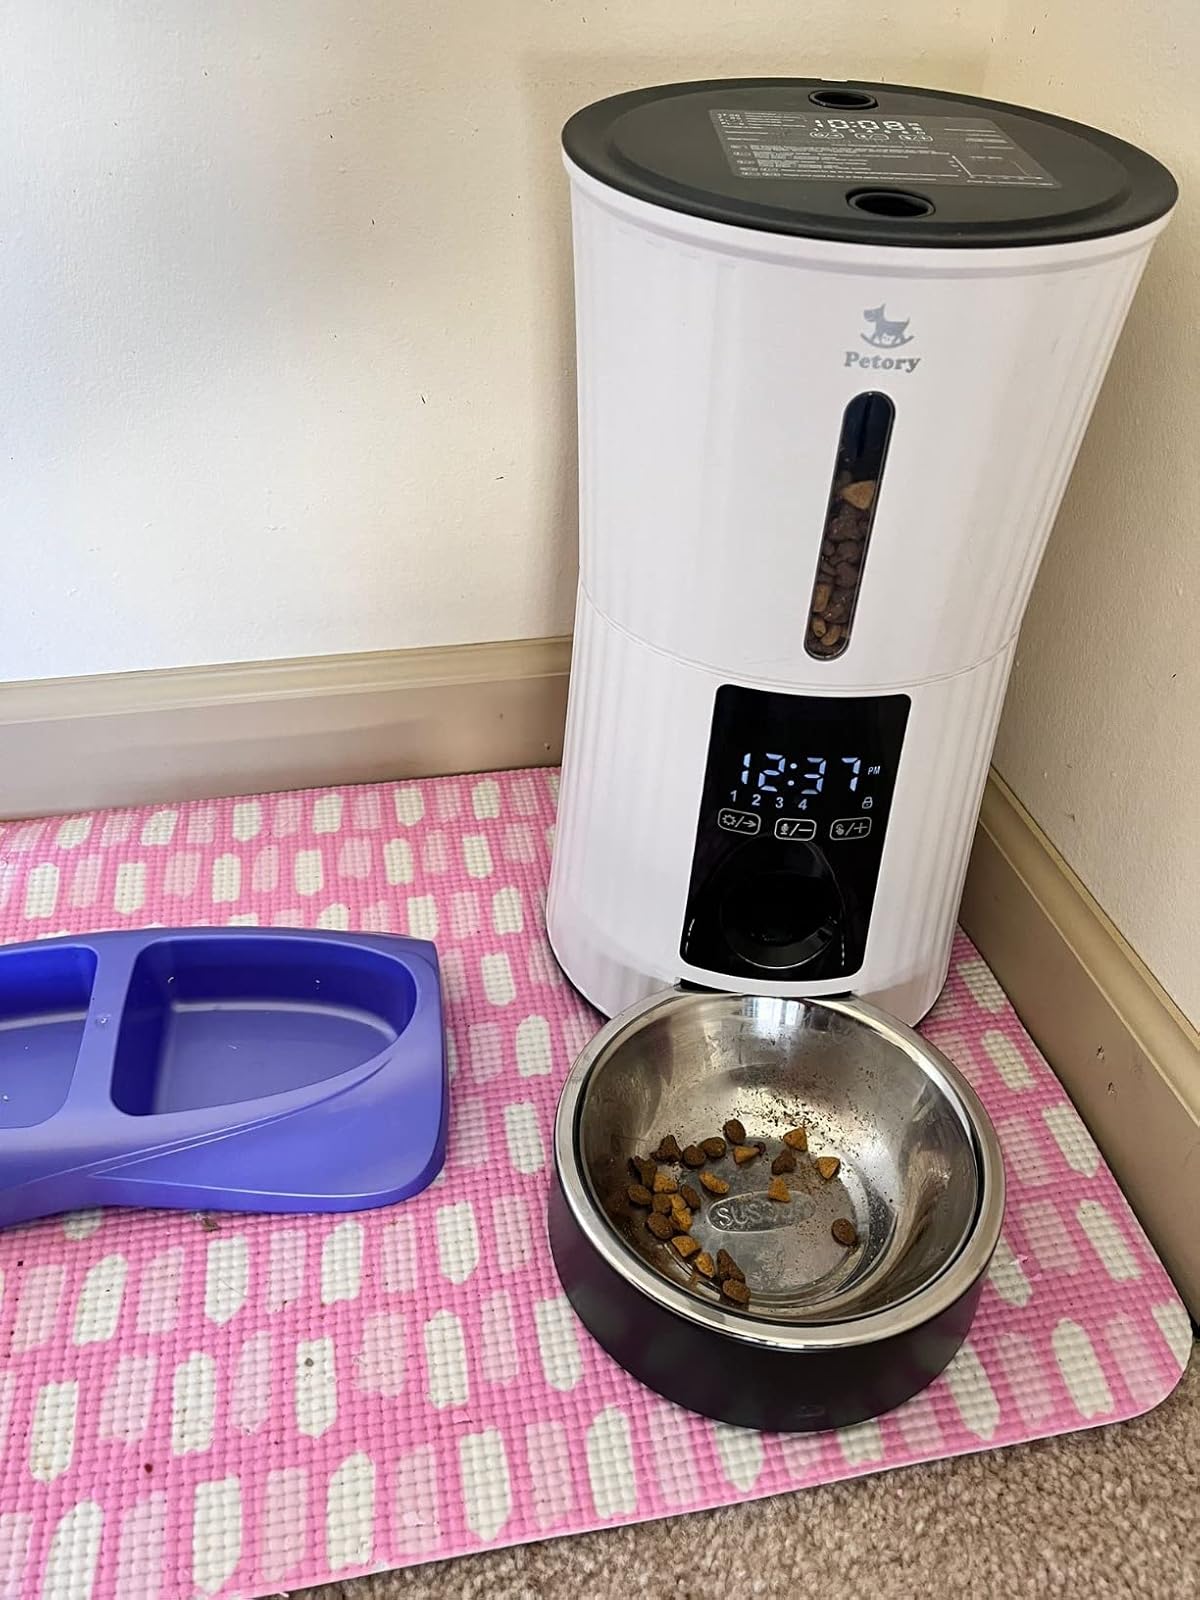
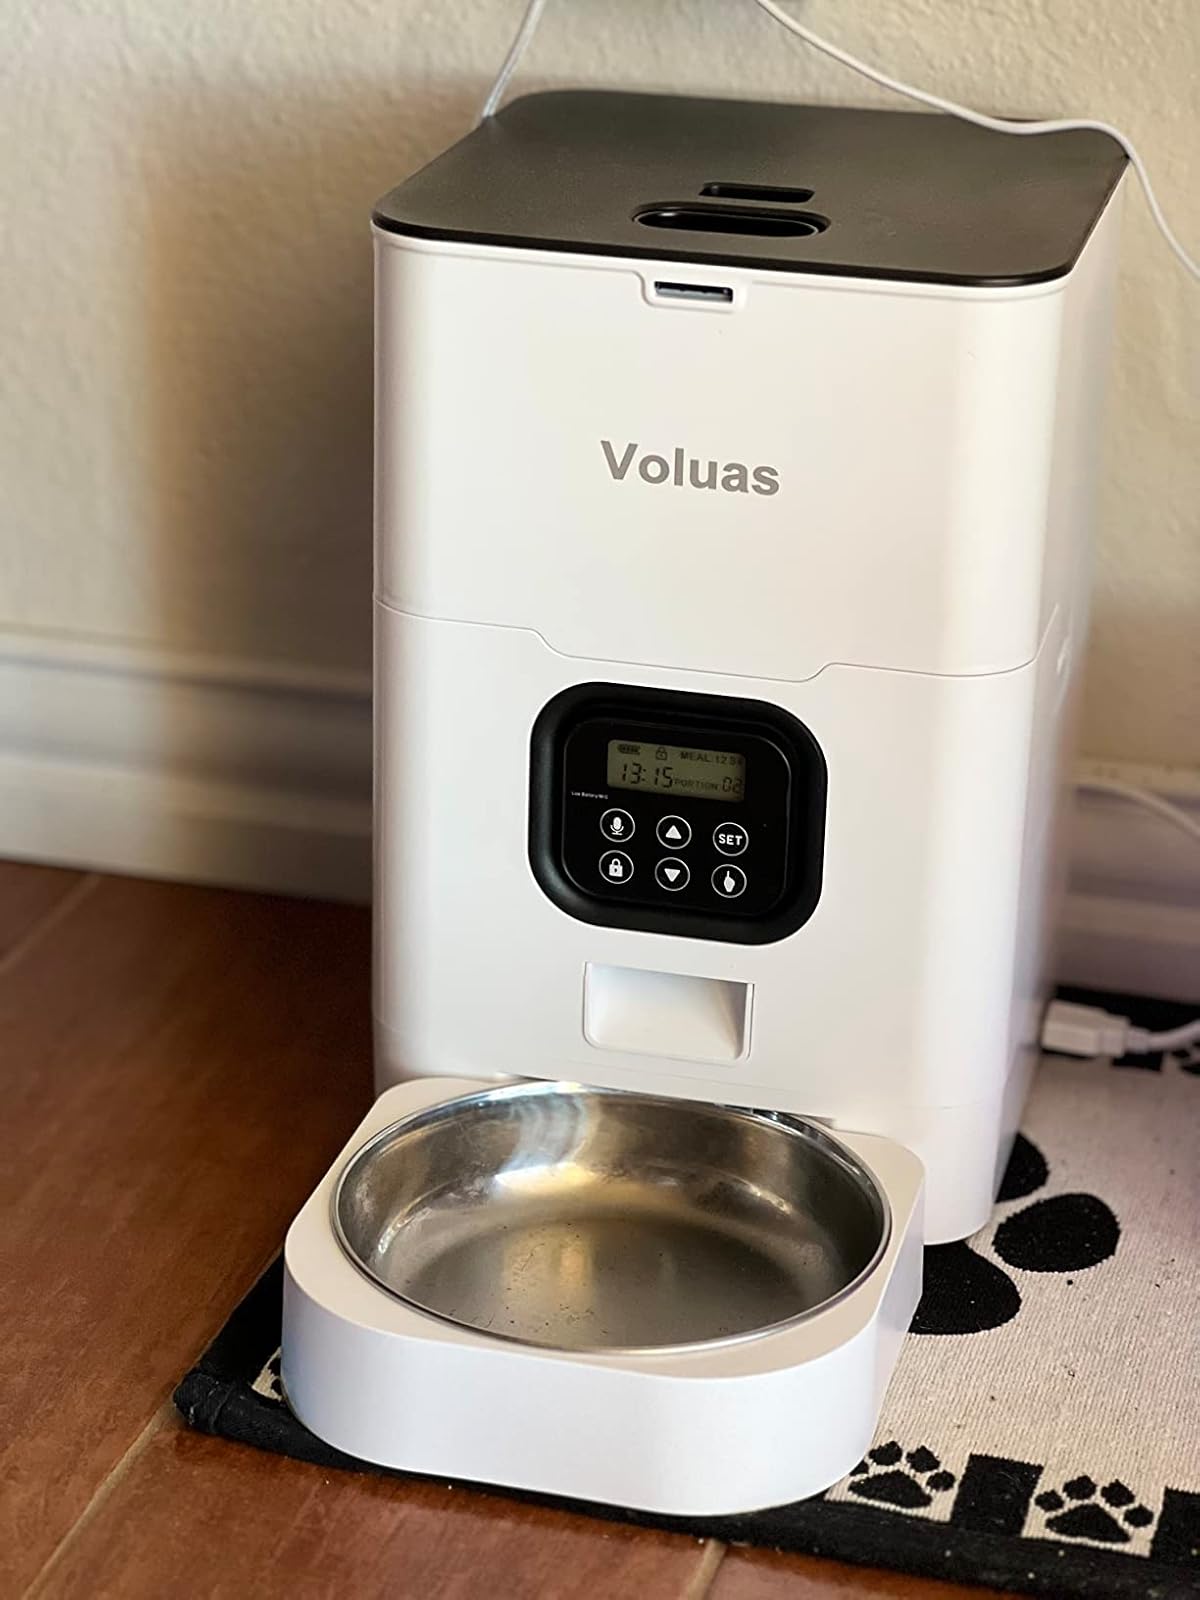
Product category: items_feeder
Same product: no